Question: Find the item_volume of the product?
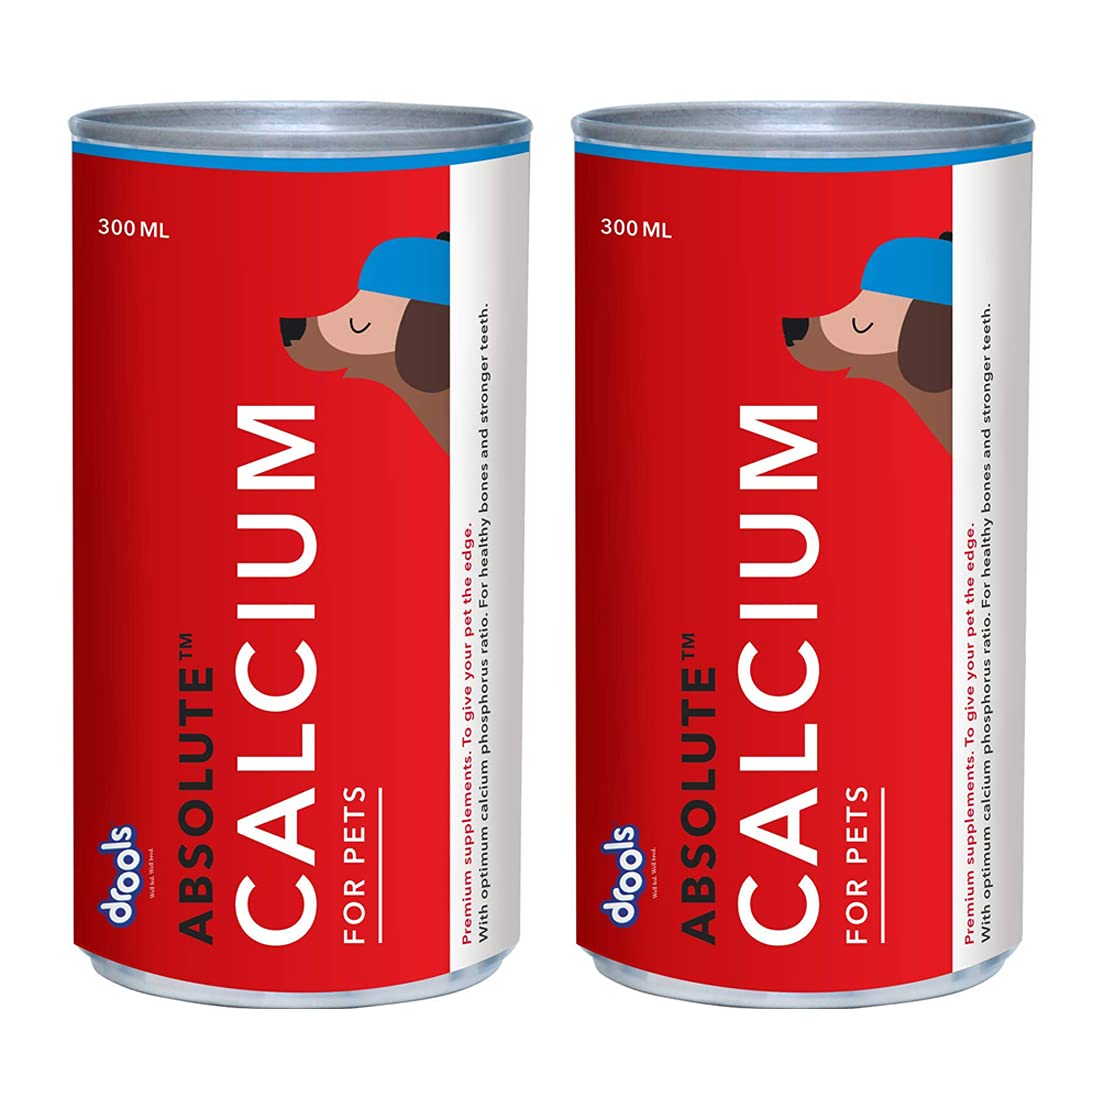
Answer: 300.0 millilitre